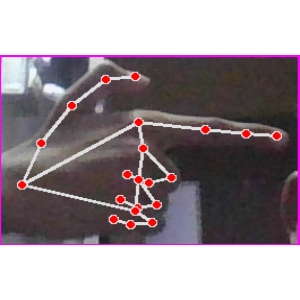
अक्षर: ब